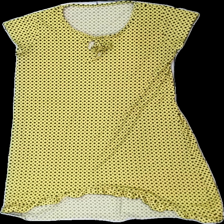
View: front
Type: Dress
Category: Ladies
Brand: Missing
Colors: Yellow, Black
Material: 100% polyester
Pattern: Dots
Cut: Regular
Season: All
Price range: 50-100
Recommended usage: Reuse